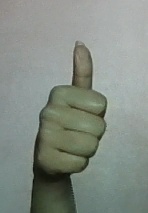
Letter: aleff